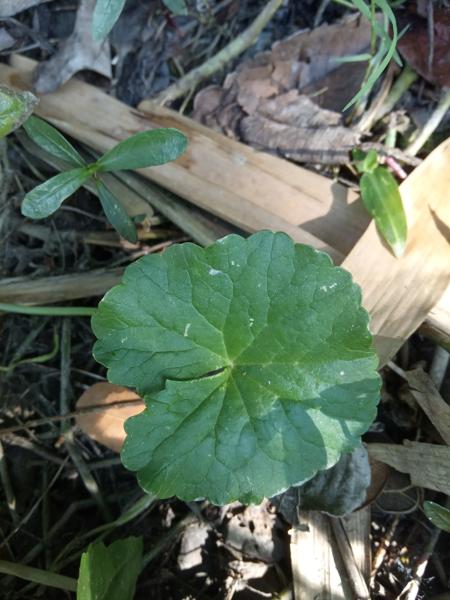
Weed species: Centella asiatica